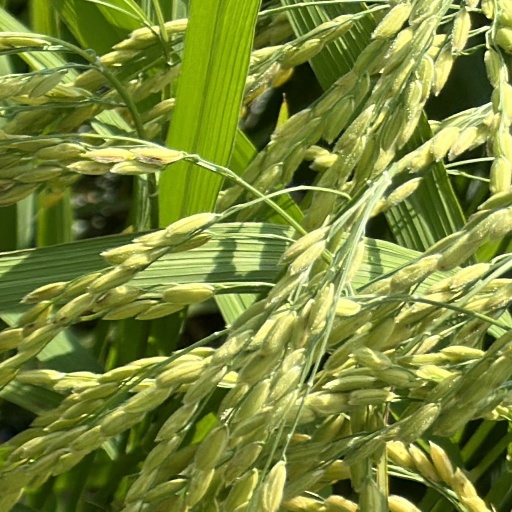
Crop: rice